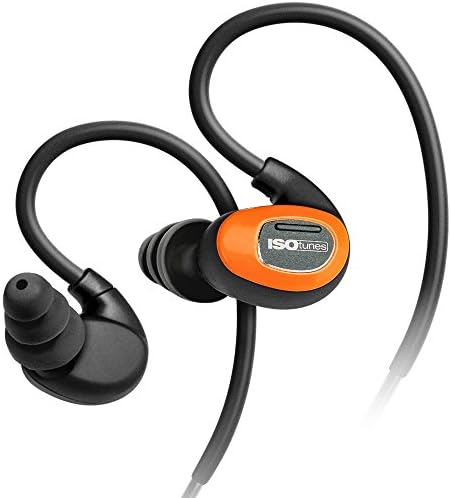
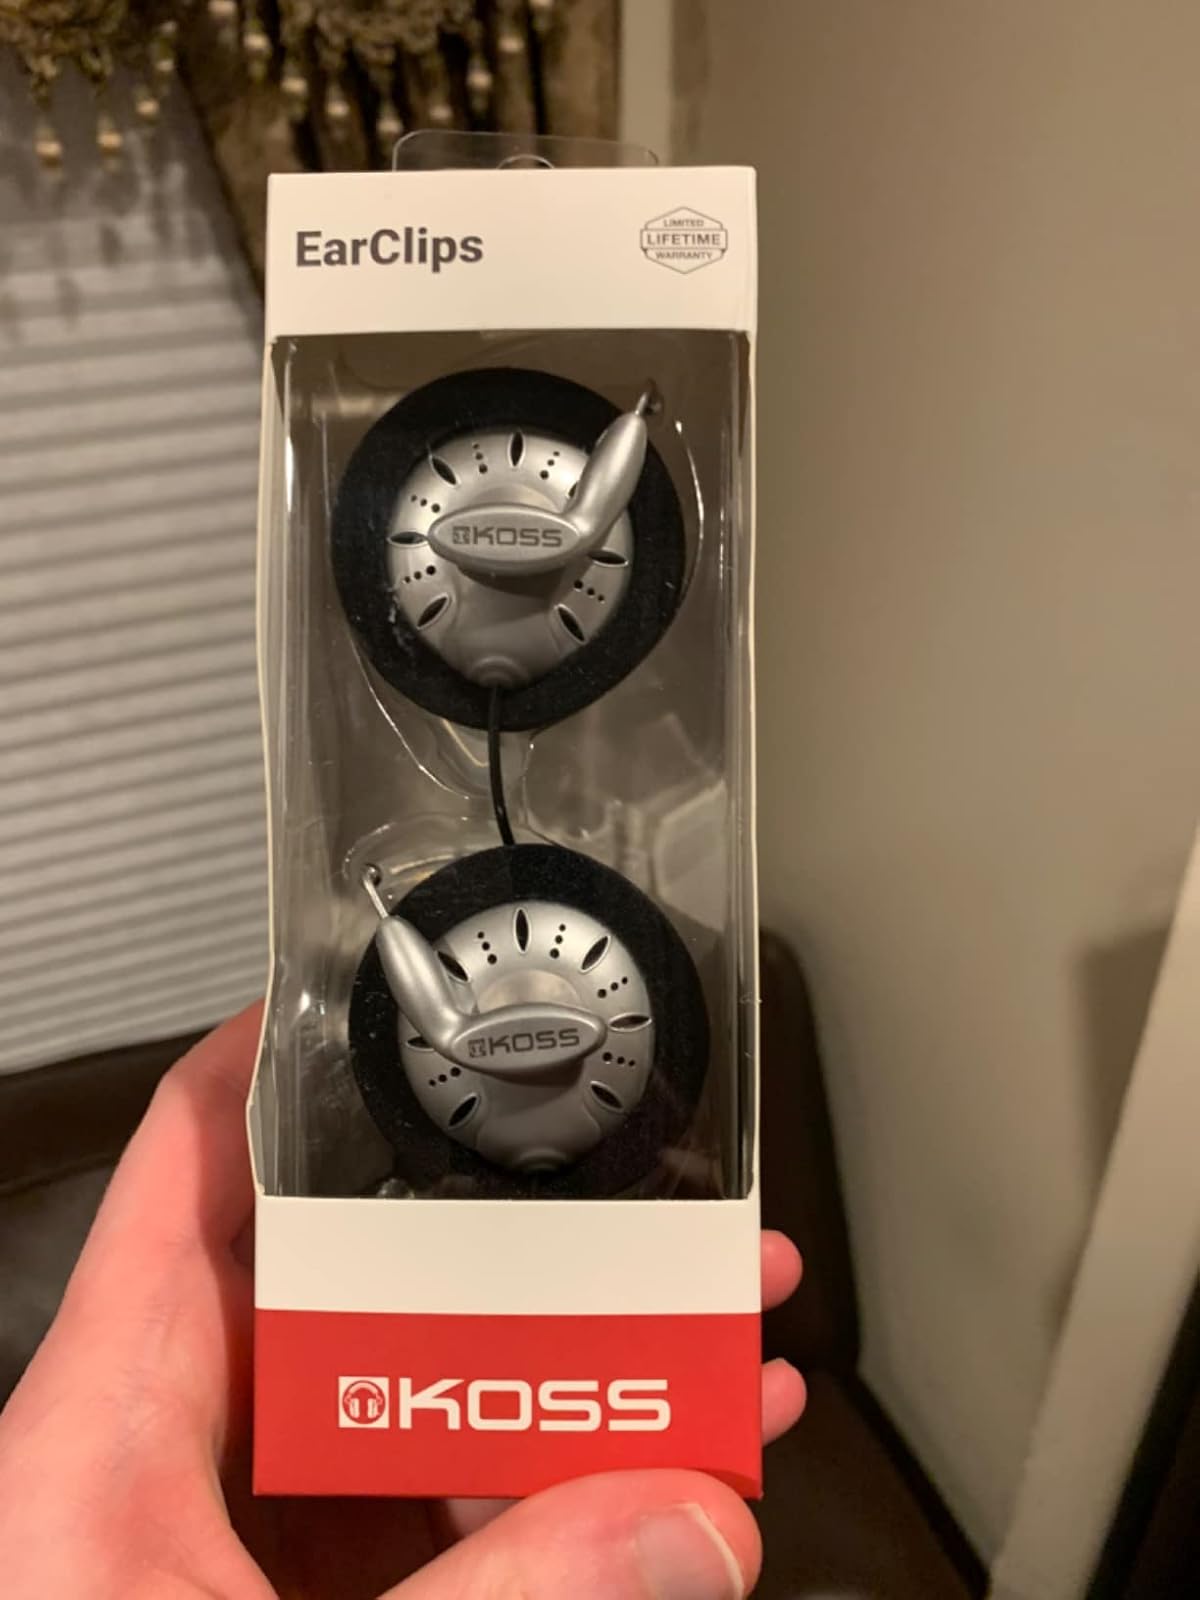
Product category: headphones
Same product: no